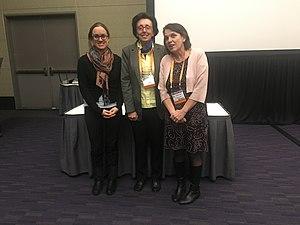
Claudia Felser, ou Claudia Felser-Wenz, née le 28 juillet 1962 à Aix-la-Chapelle, est une chimiste allemande, spécialiste de la science des matériaux et professeure à l'université Johannes Gutenberg de Mayence. Depuis 2011, elle est directrice de l'Institut Max-Planck de physico-chimie des matériaux solides, basé à Dresde.